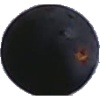
Label: Grape Blue 1